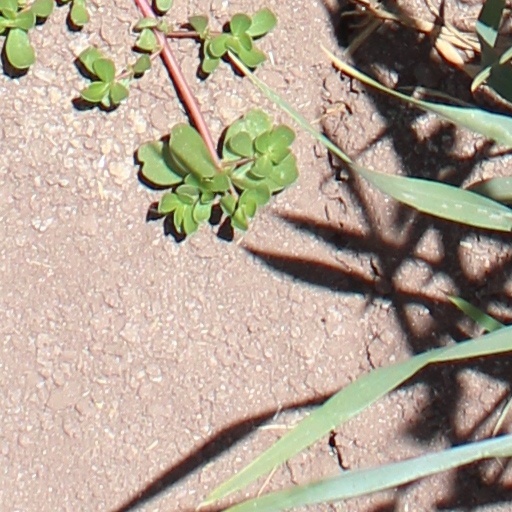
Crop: wheat